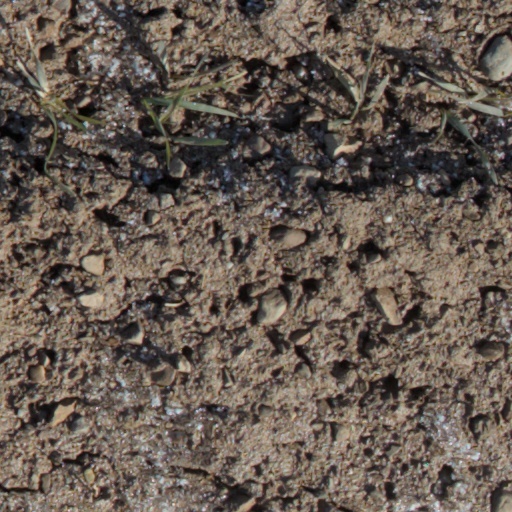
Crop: wheat